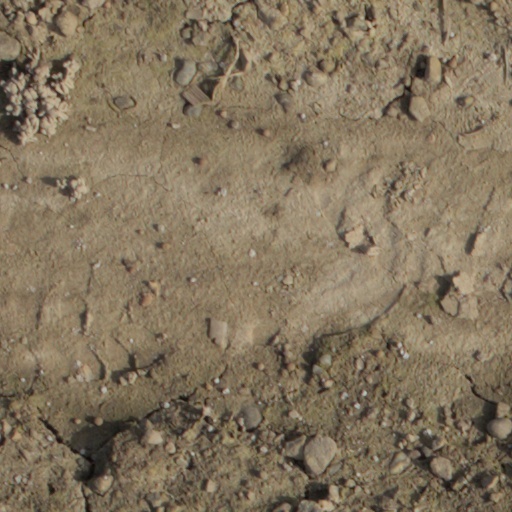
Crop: wheat